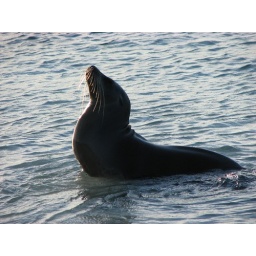
Sea lion in the water